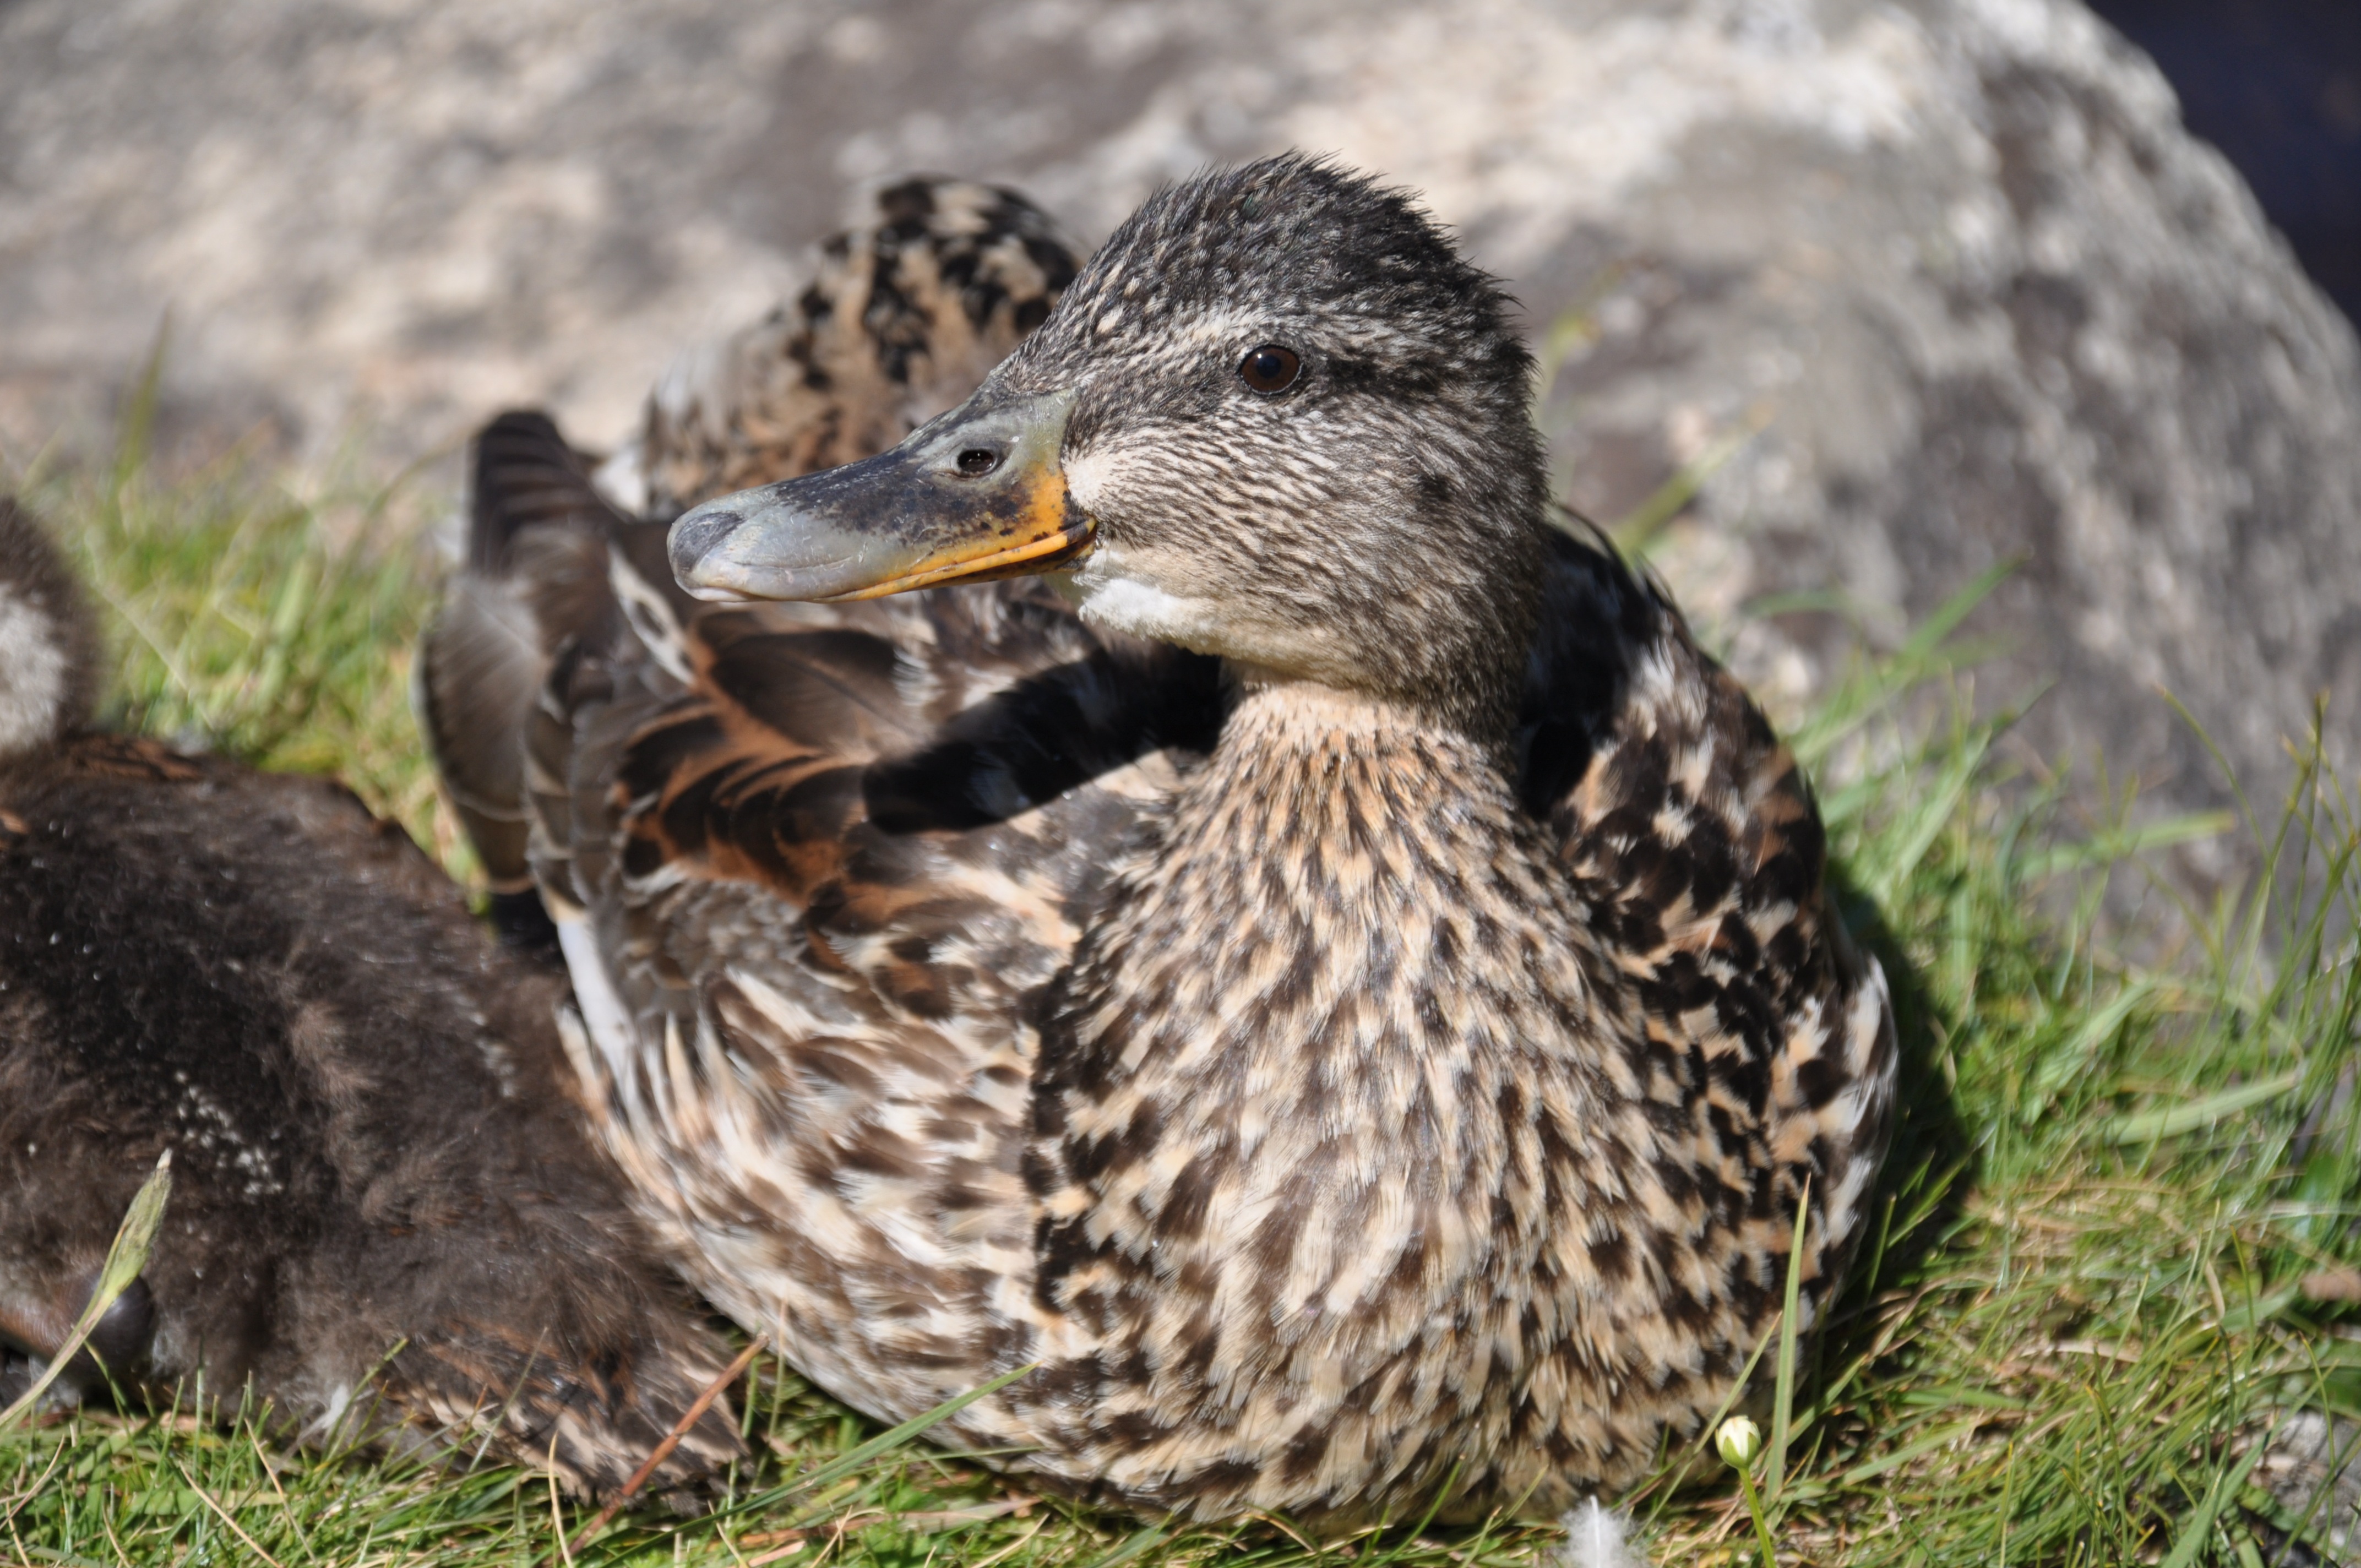
nature, bird, animal, wildlife, beak, fauna, poultry, birds, duck, vertebrate, waterfowl, water bird, mallard, wild ducks, ducks geese and swans